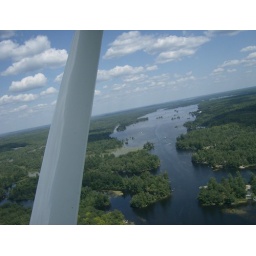
fish fry in the plane